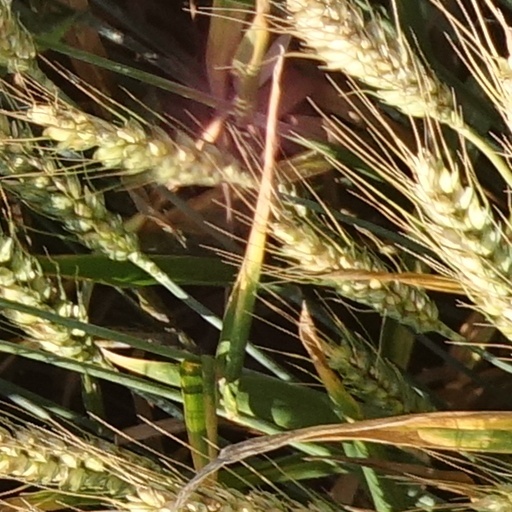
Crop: wheat